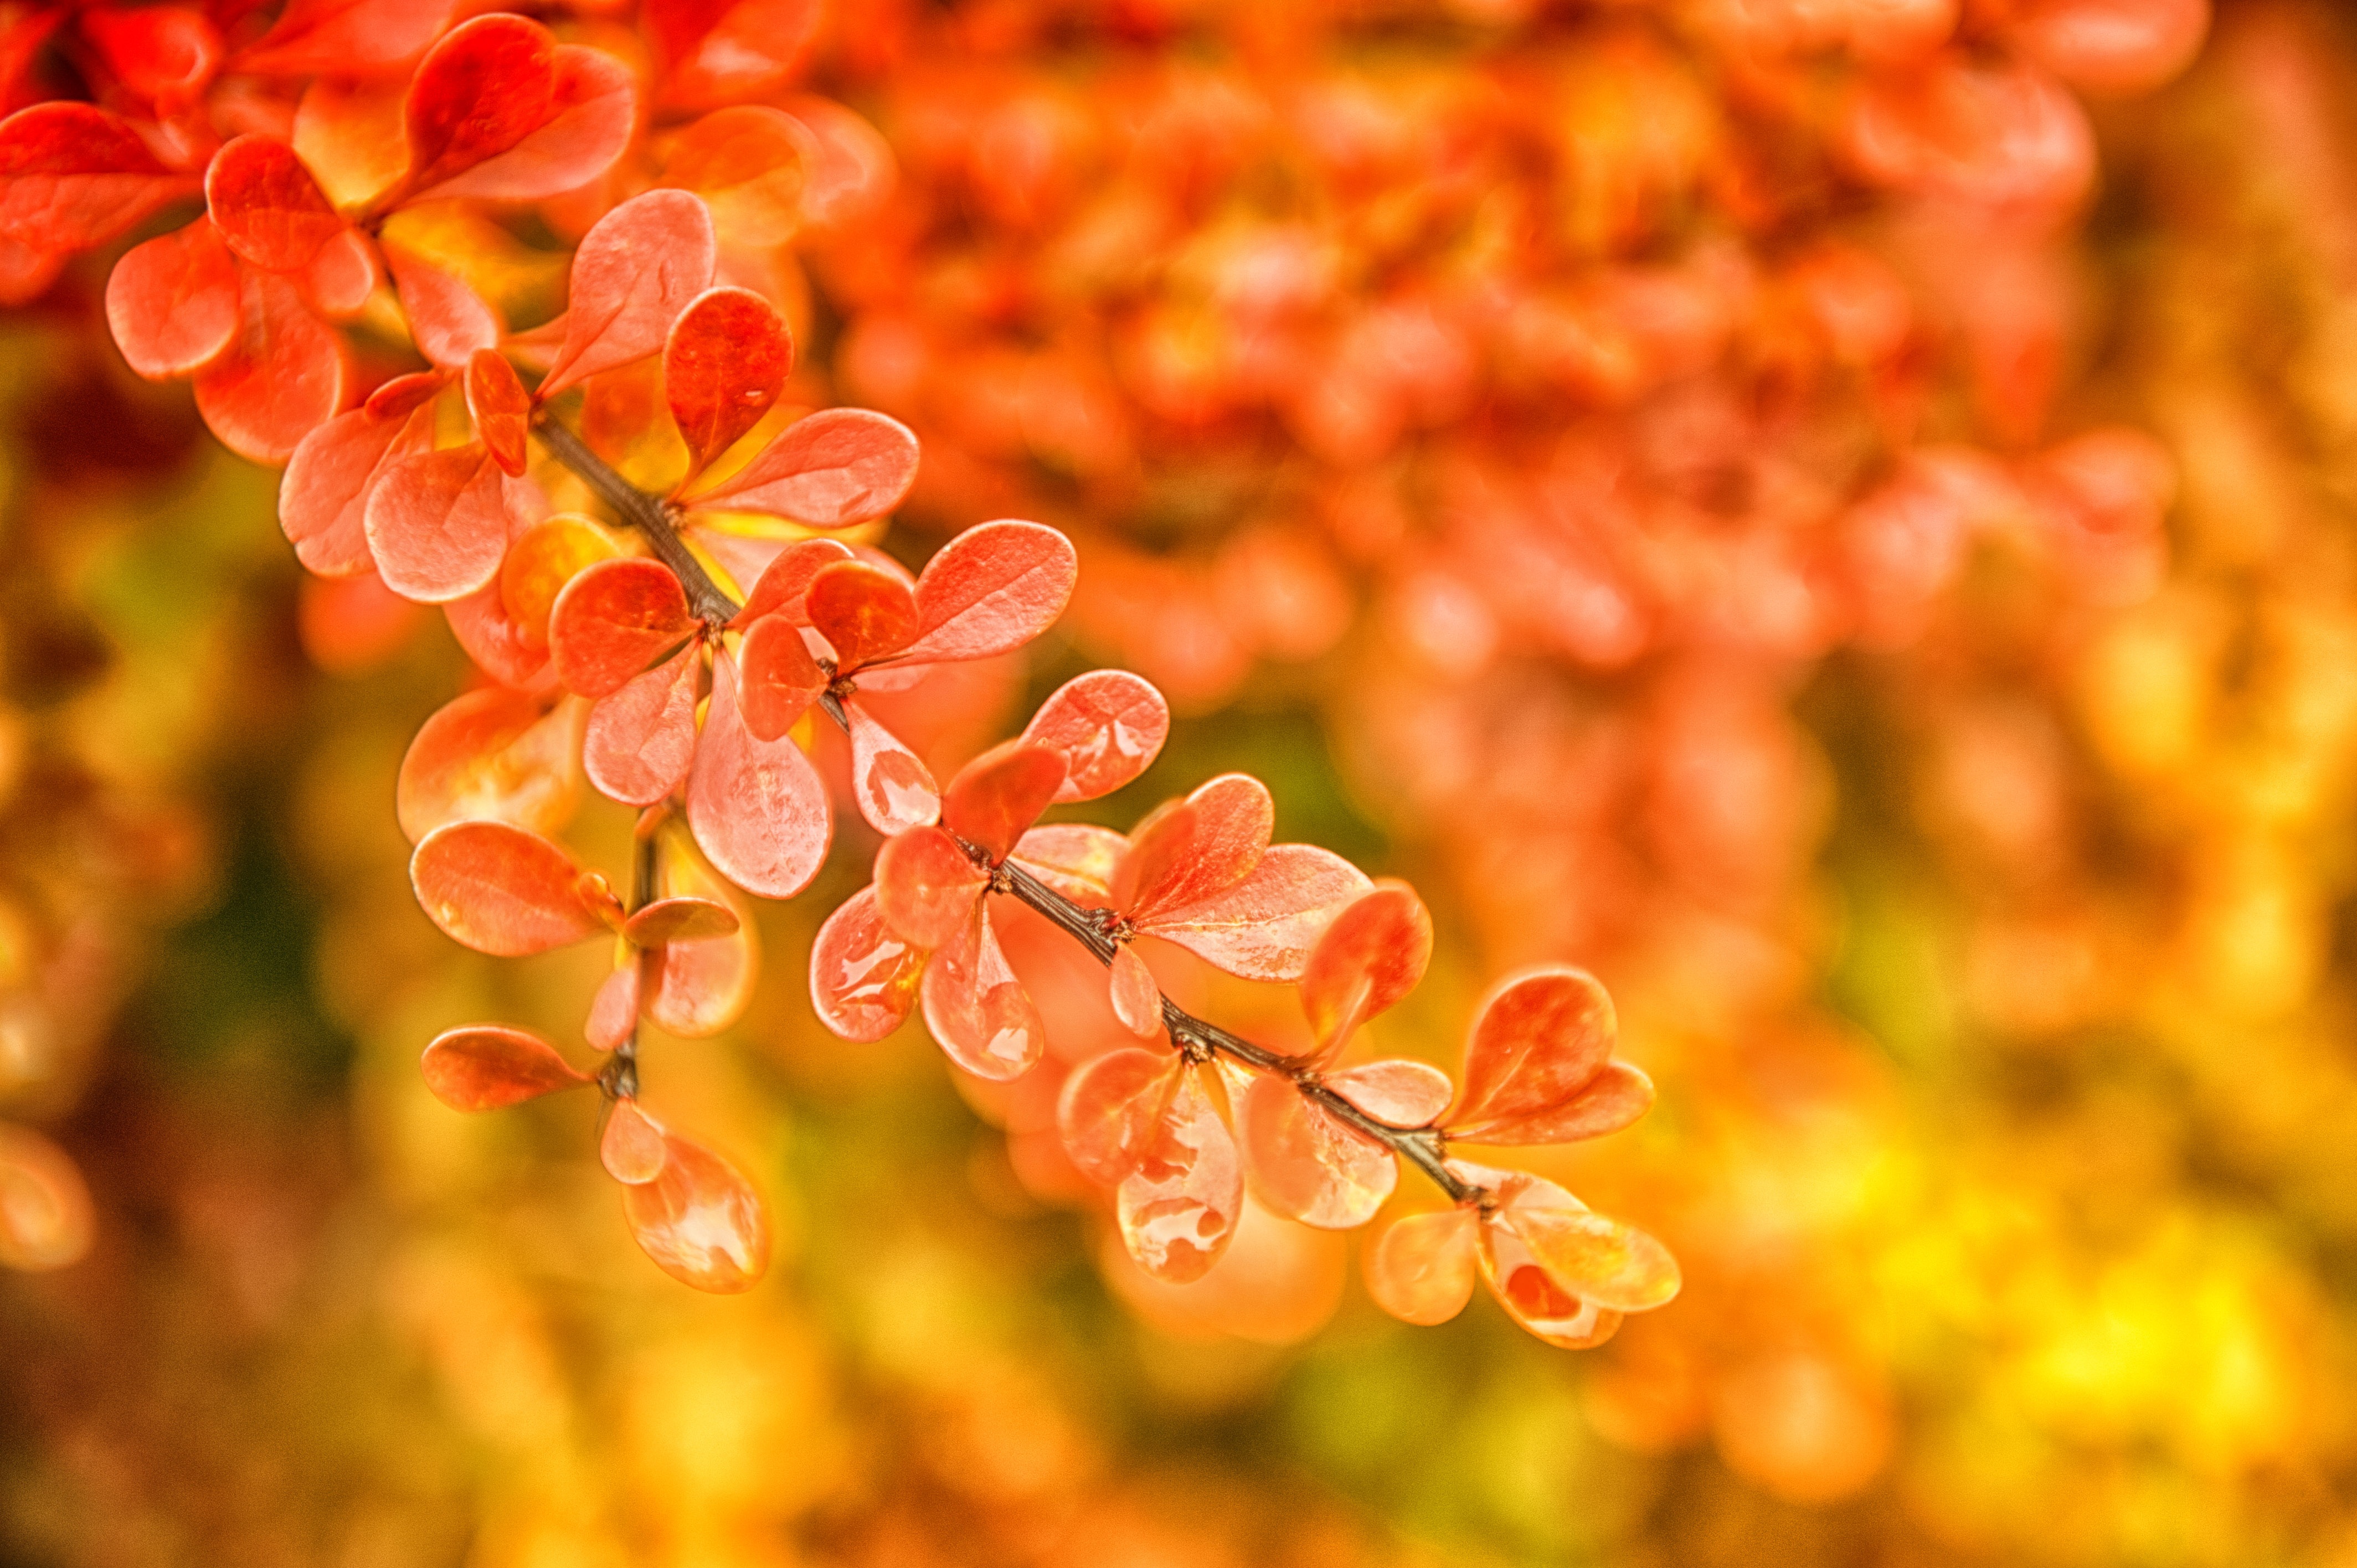
branch, blossom, plant, fruit, leaf, flower, orange, food, red, produce, autumn, yellow, flora, season, leaves, shrub, fall color, macro photography, flowering plant, land plant